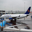
Label: airplane